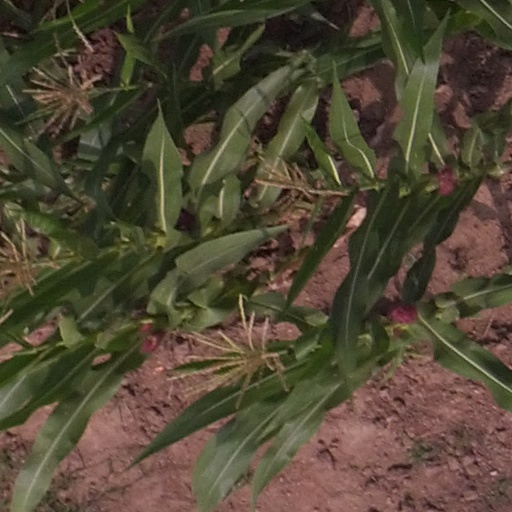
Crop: maize; corn